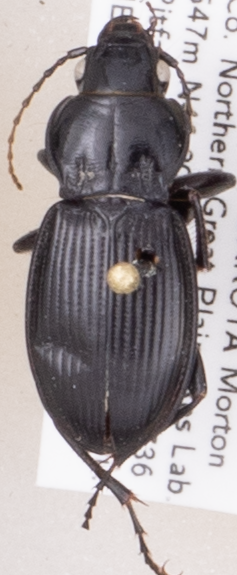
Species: Cyclotrachelus torvus
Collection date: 2019-05-14
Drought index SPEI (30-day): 0.07
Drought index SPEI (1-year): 0.946
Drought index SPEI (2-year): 0.17